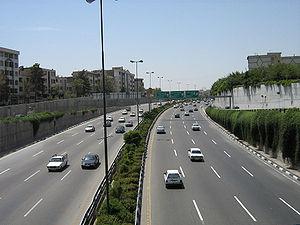
Les principales autoroutes iraniennes se trouvent à Teheran et sont de fait des autoroutes urbaines.